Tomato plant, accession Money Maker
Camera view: tilt-top (135 deg); turntable rotation: 240 degrees
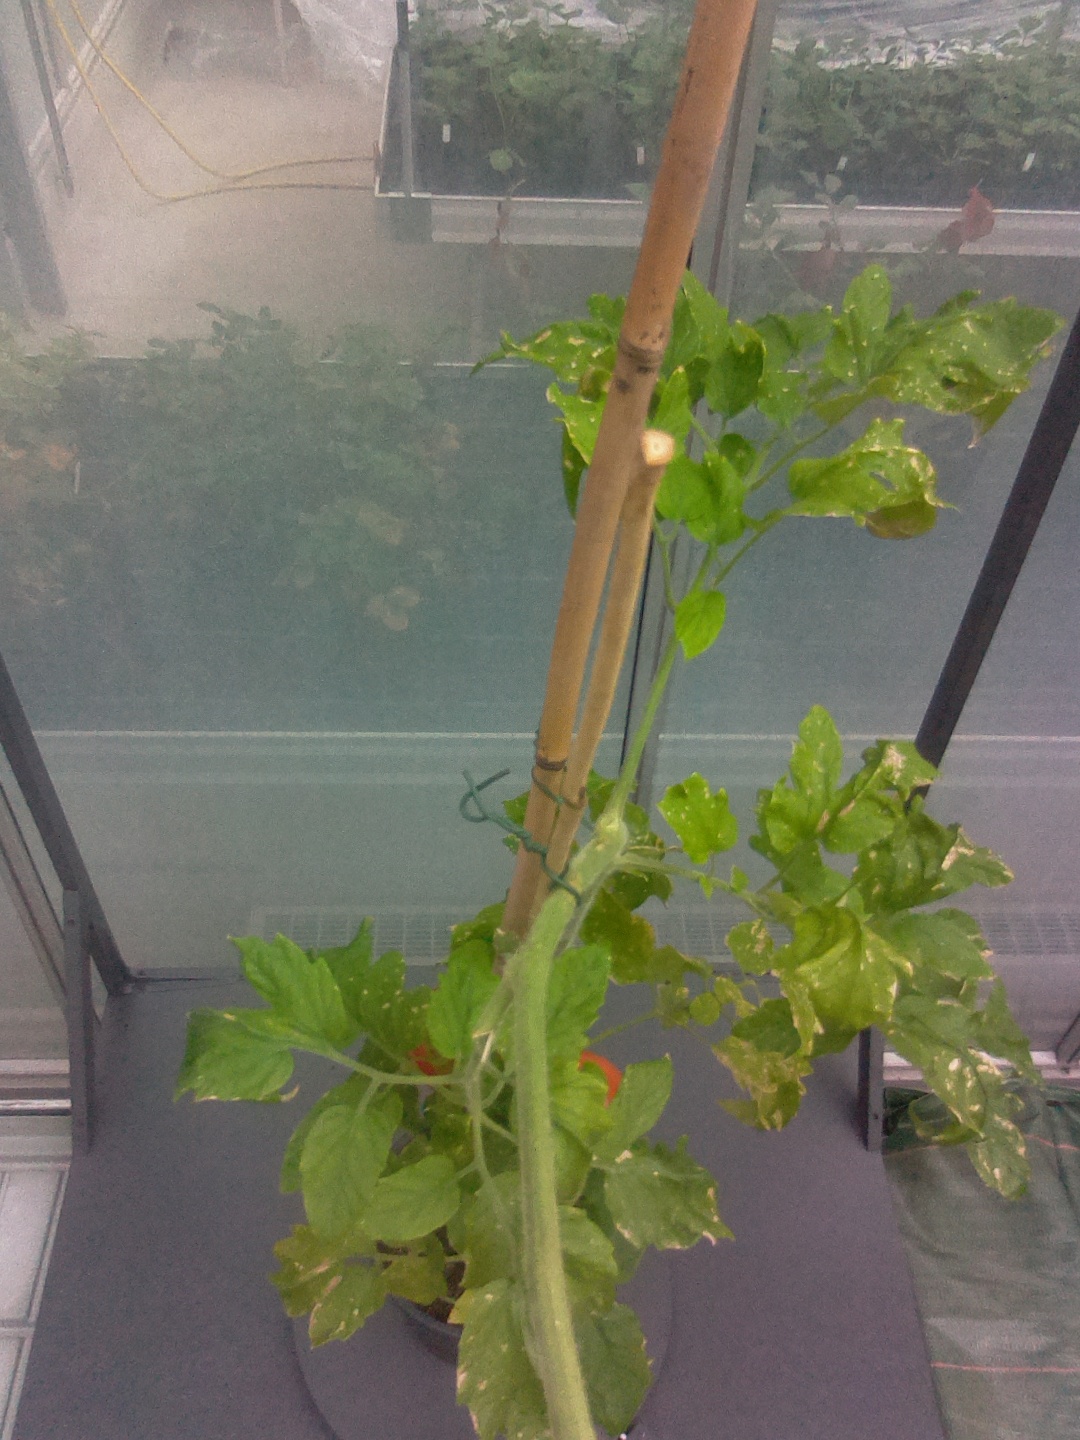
BBCH growth stage 87: 70%-80% of fruits show typical fully ripe color